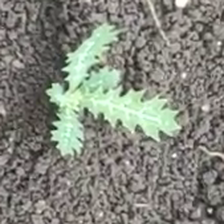
Weed species: Bilayat_(Mexicana_Argemone)